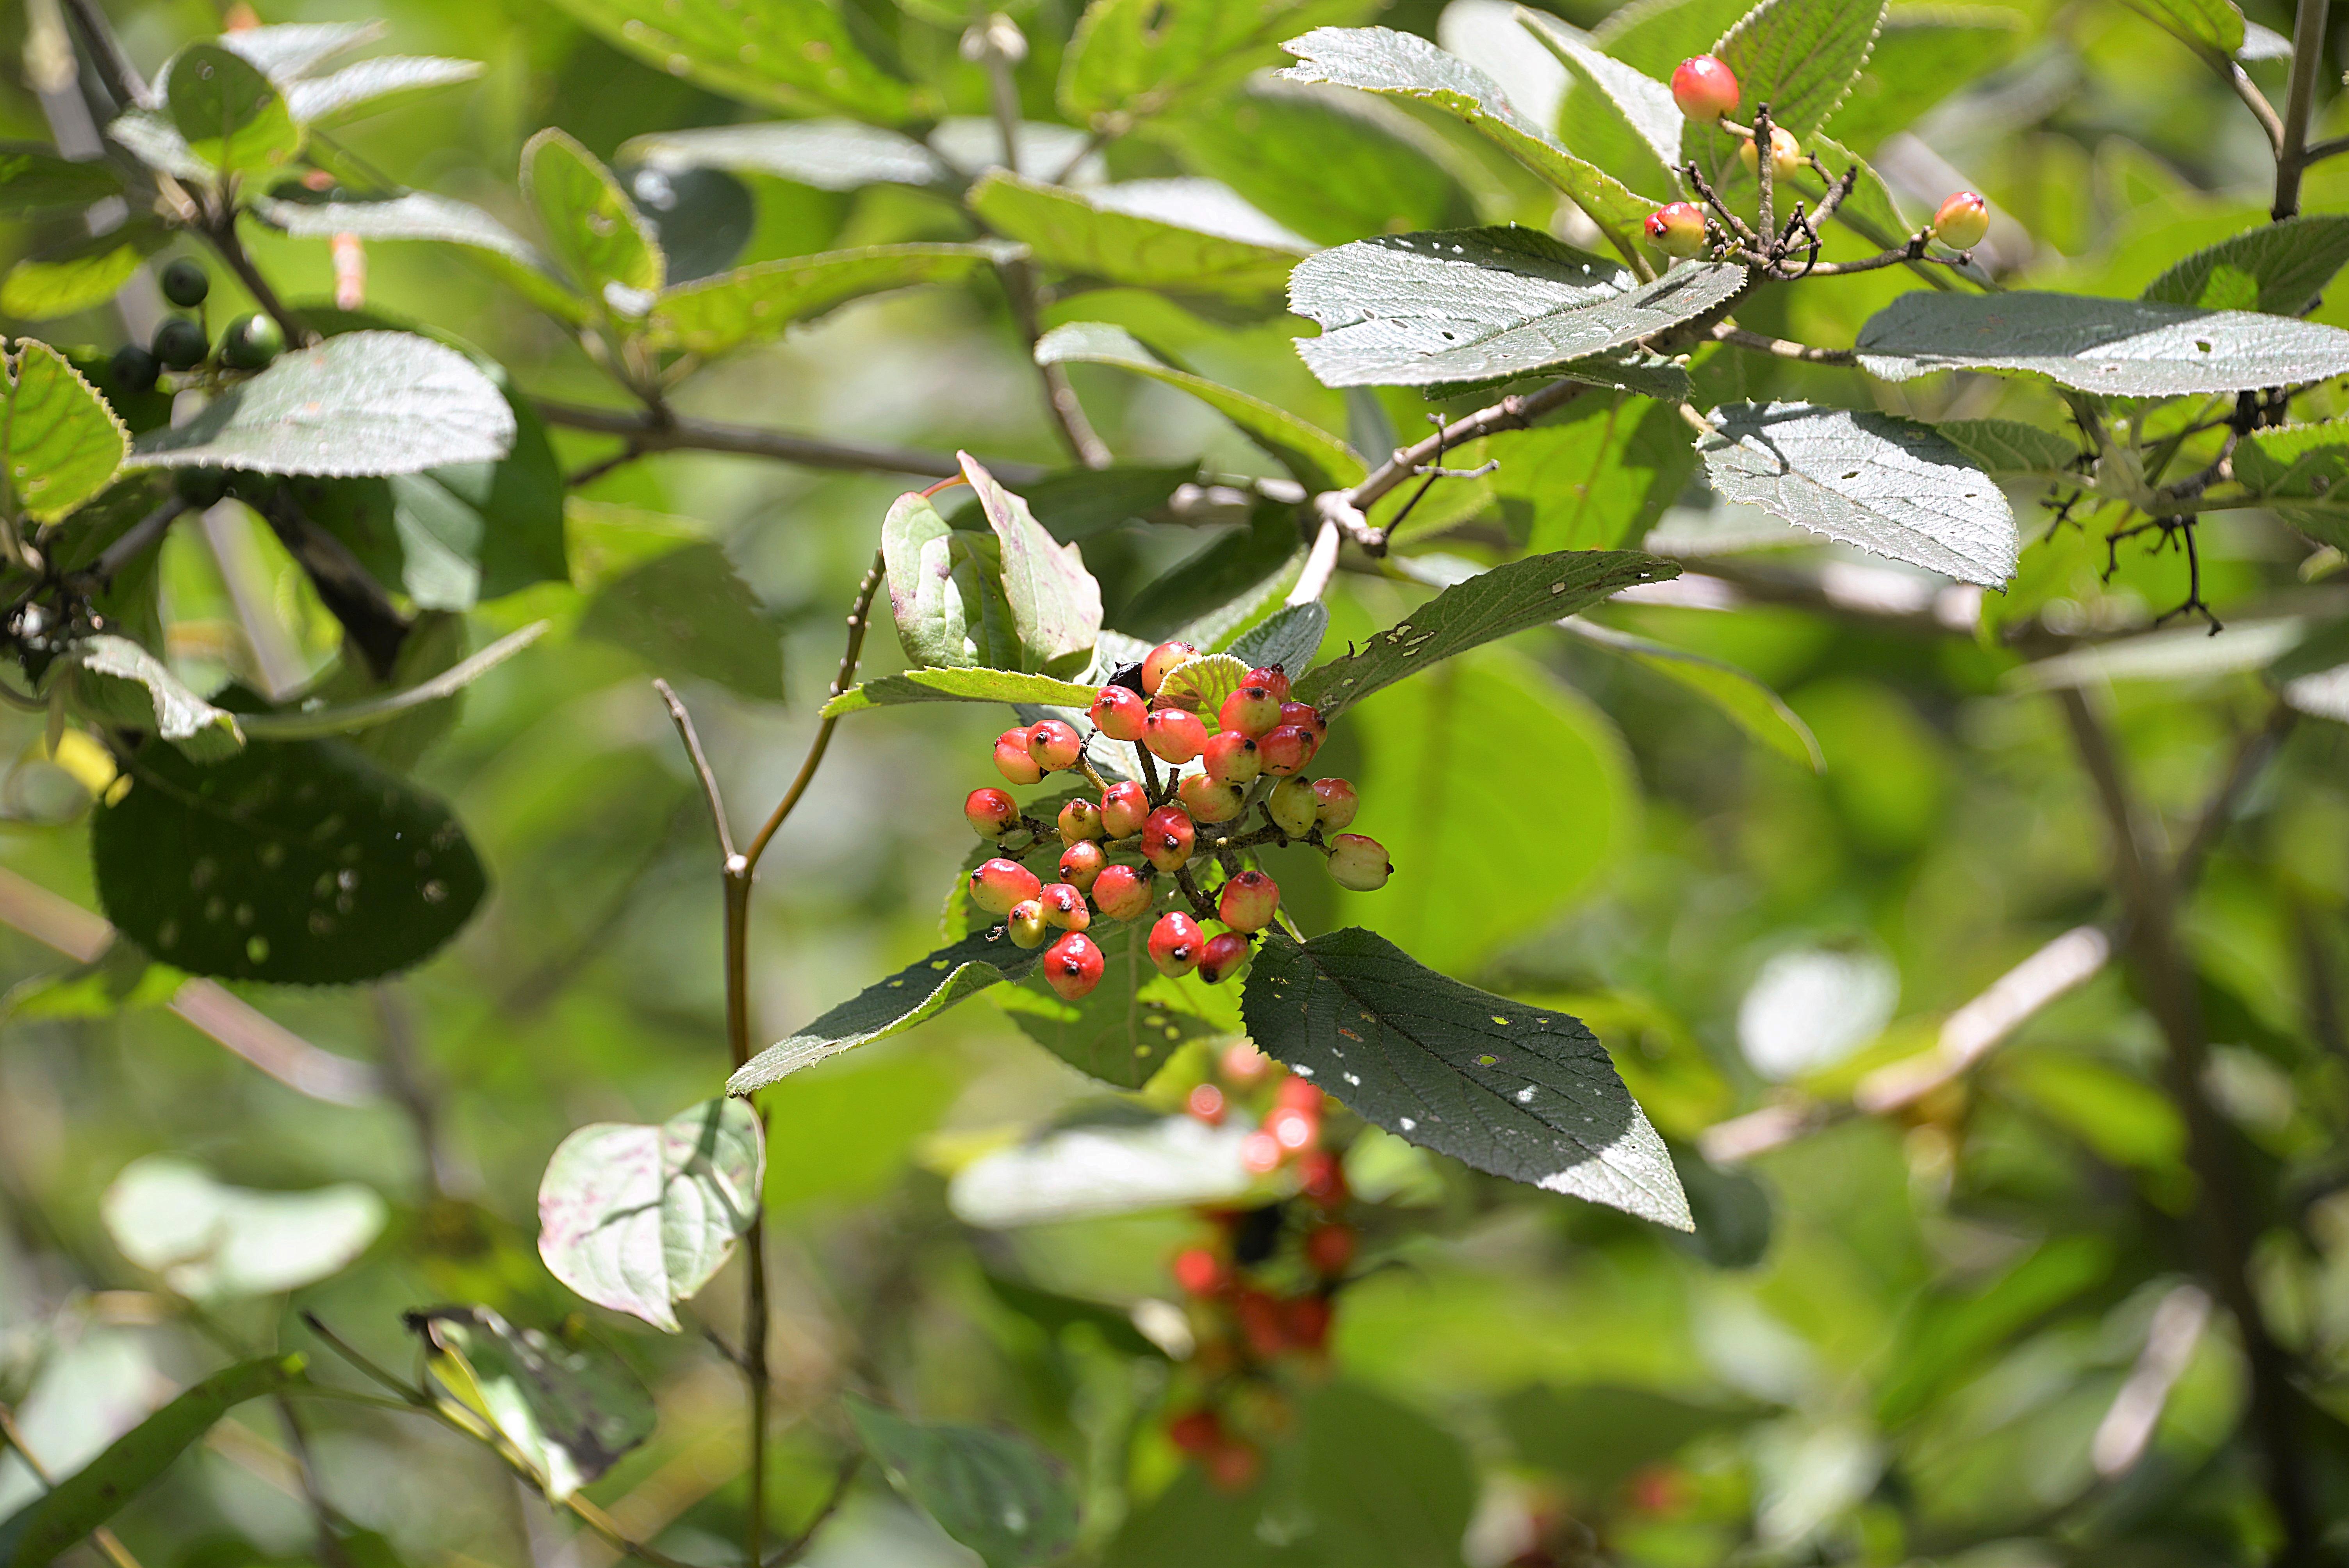
tree, nature, branch, blossom, plant, fruit, berry, leaf, flower, food, green, red, produce, evergreen, botany, flora, berries, shrub, toxic, flowering plant, fuzzy snowball, viburnum lantana, woody plant, land plant